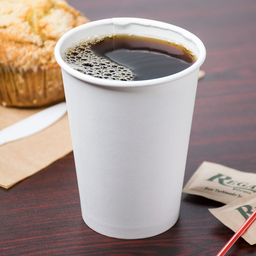
Label: cups